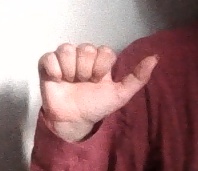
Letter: dhad